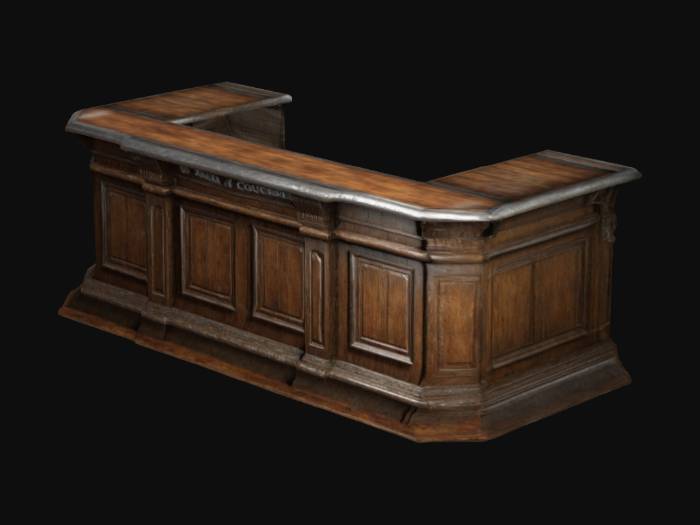
미적 점수 (1~10점): 2